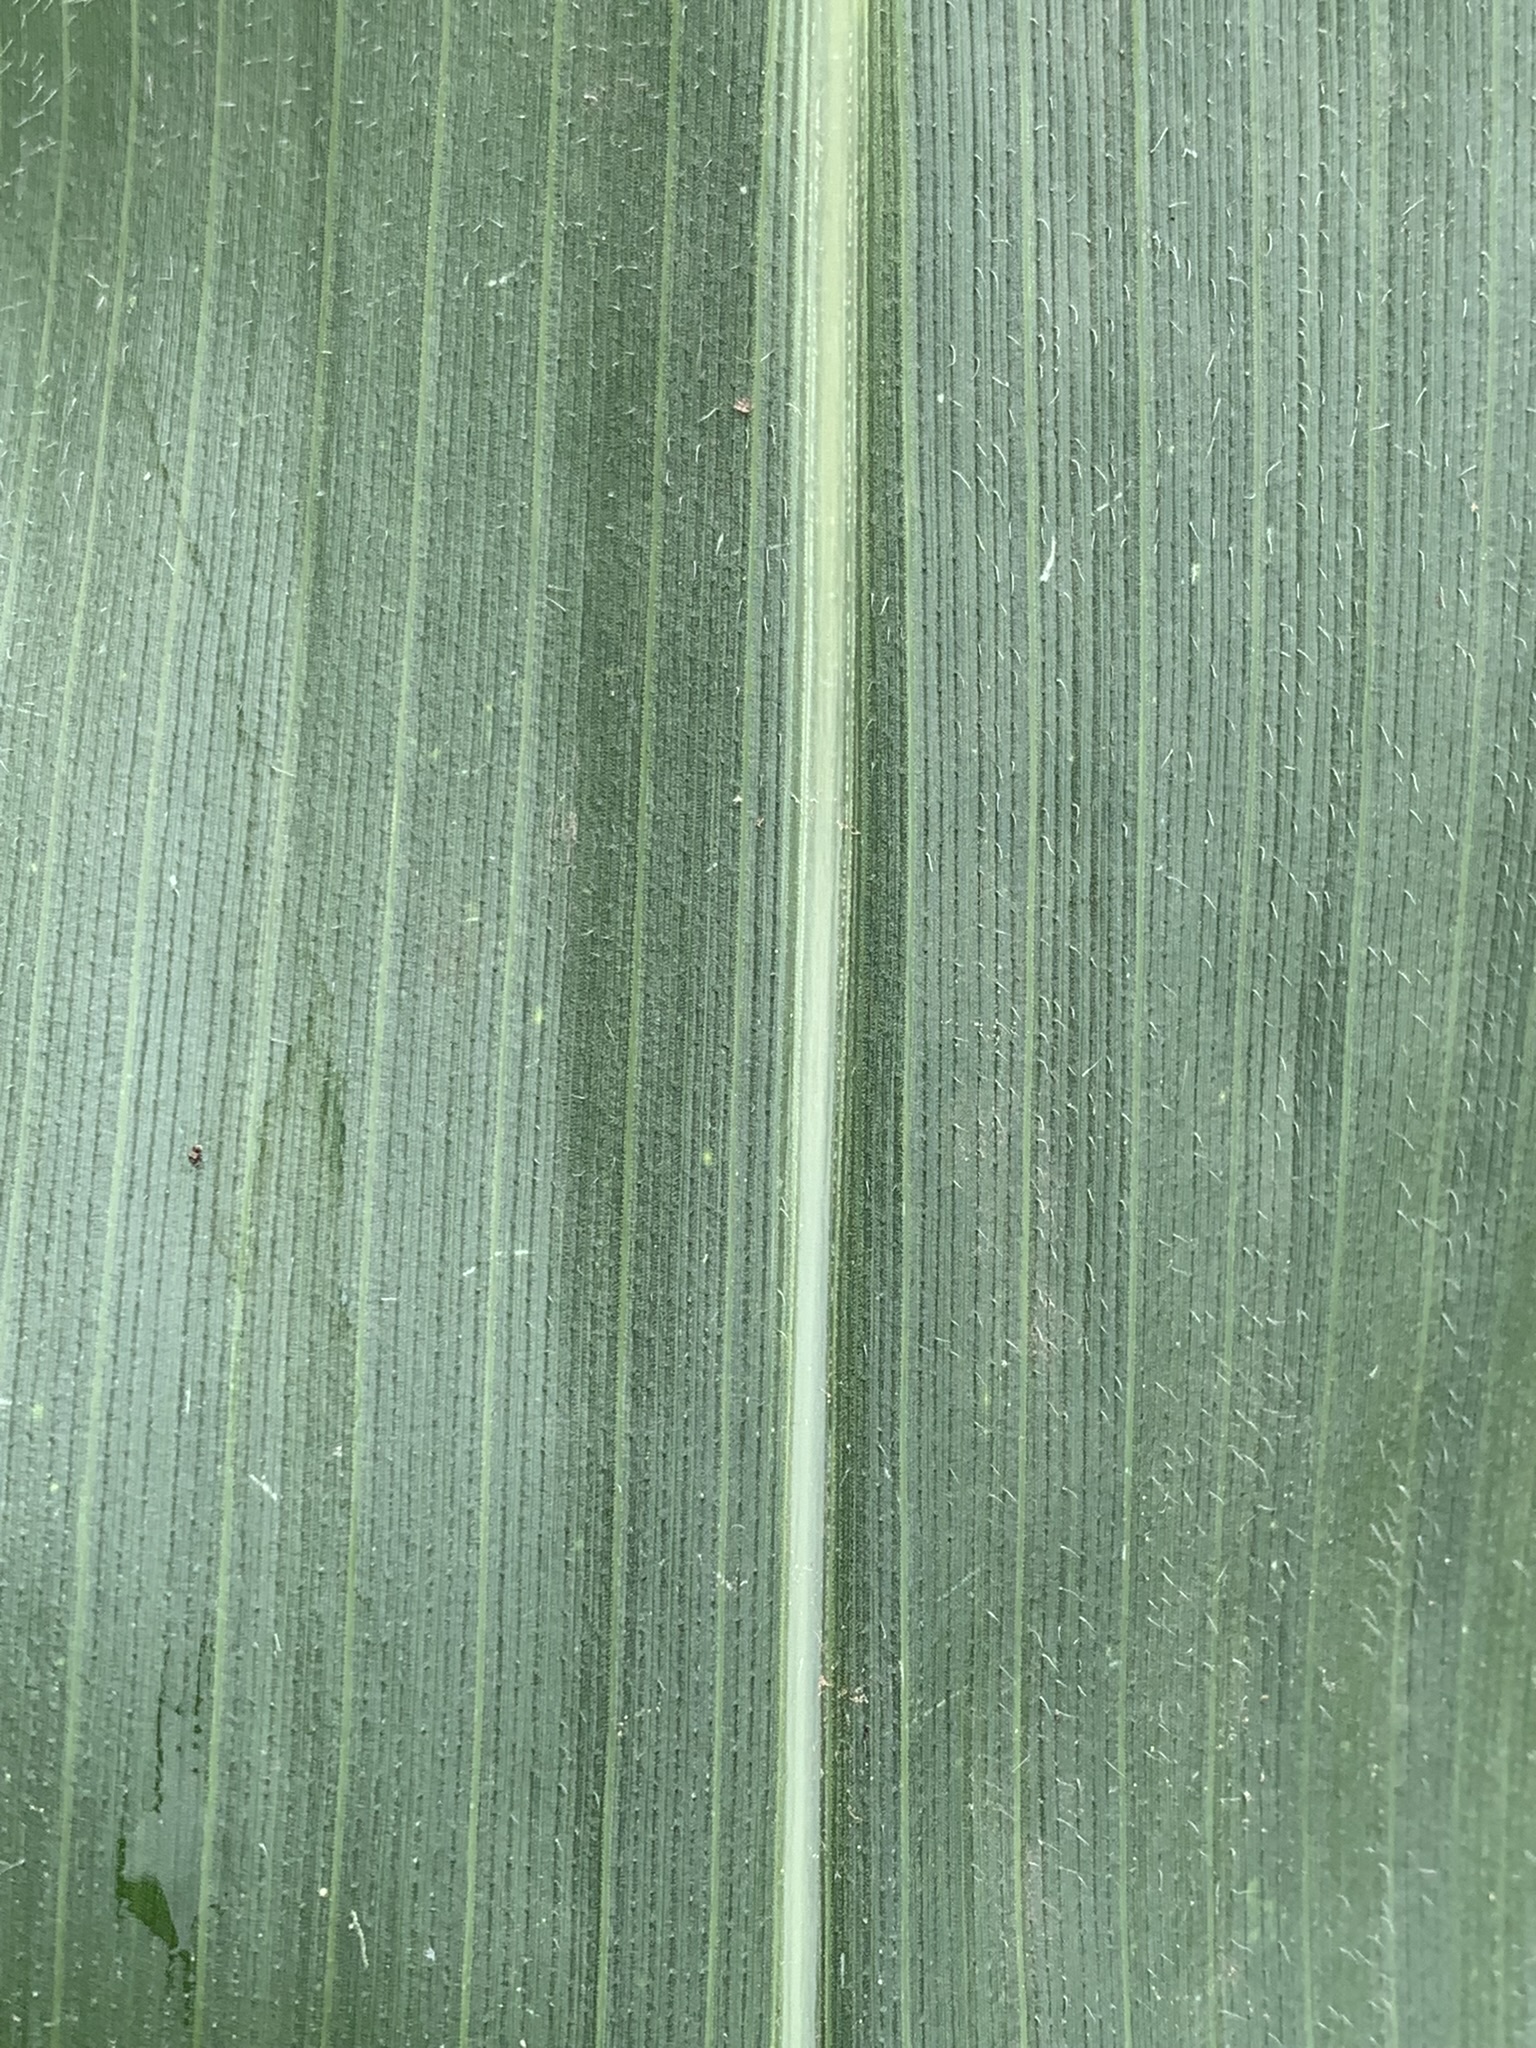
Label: Healthy